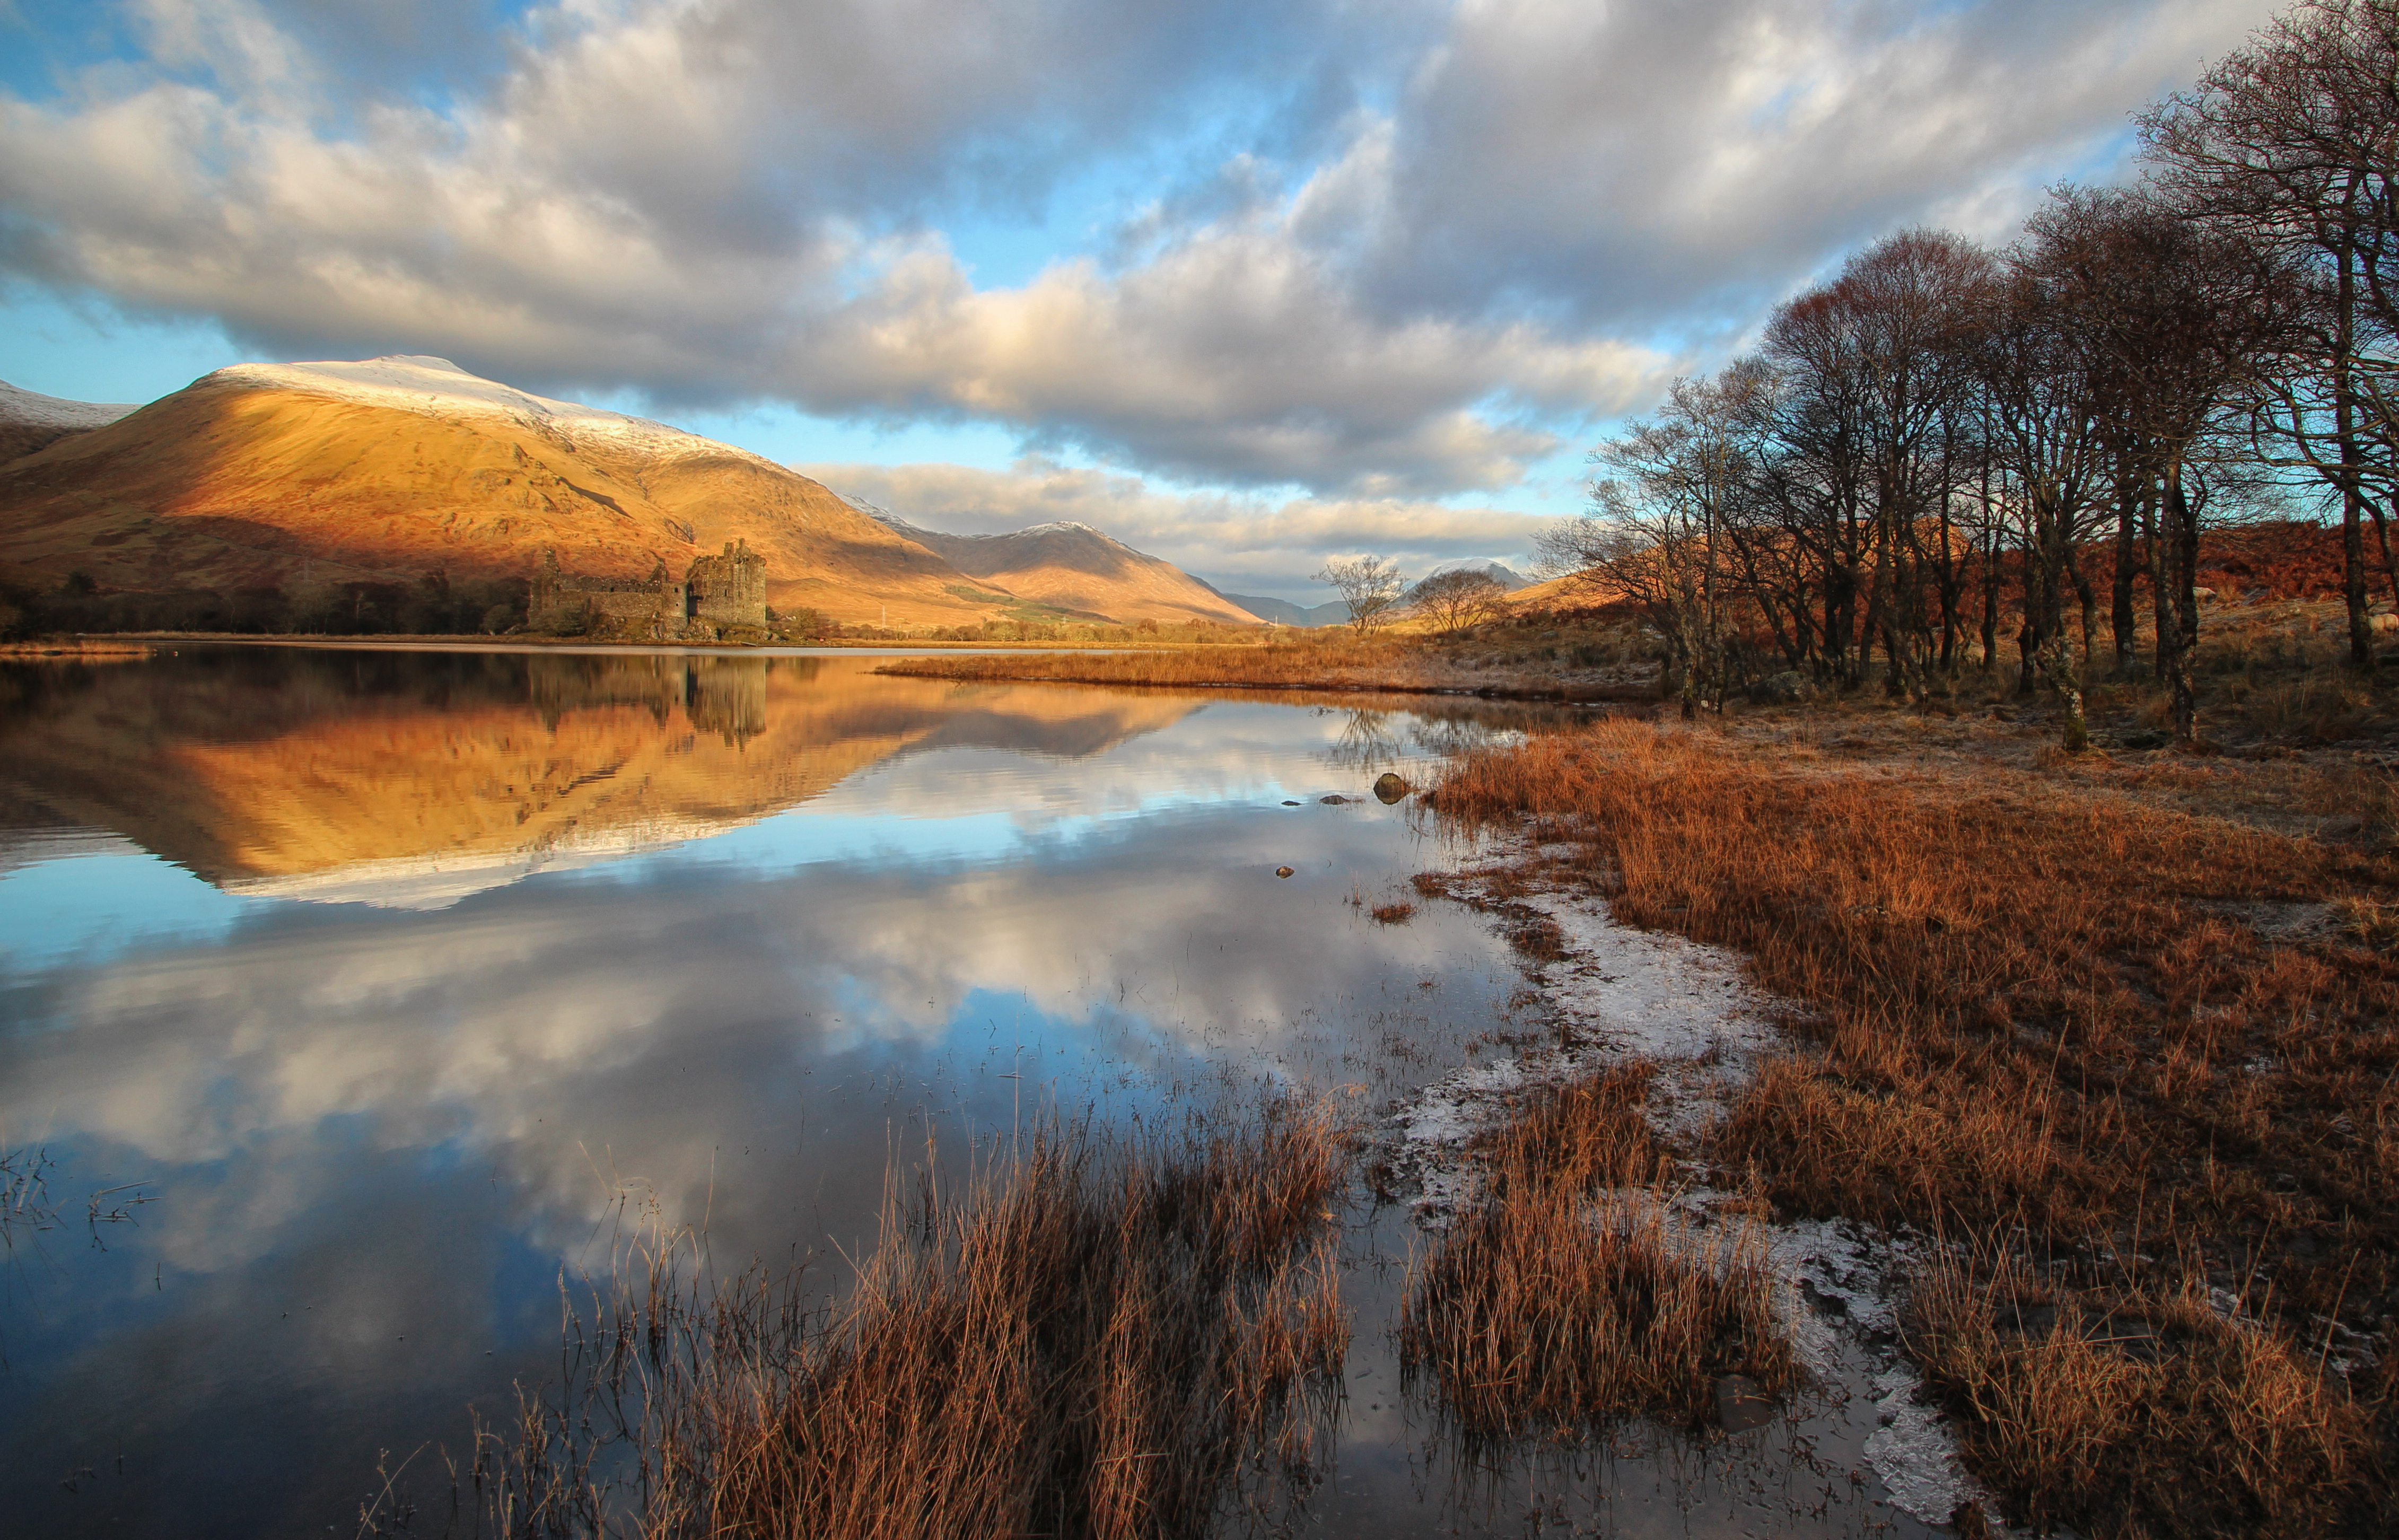
landscape, tree, nature, wilderness, mountain, cloud, sunrise, sunset, sunlight, morning, lake, dawn, river, dusk, evening, reflection, autumn, season, scotland, loch, highlands, lochawe, kilchurncastle, atmospheric phenomenon